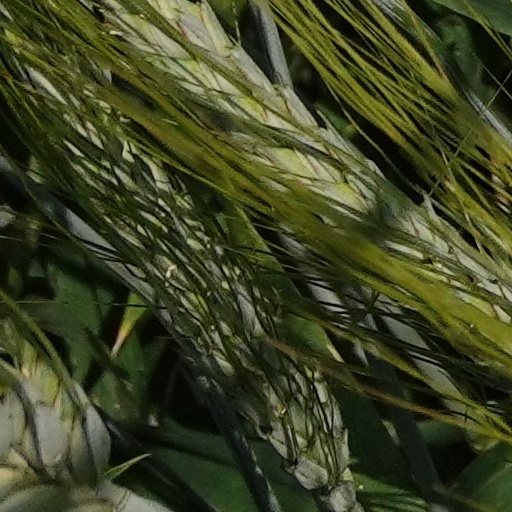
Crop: wheat